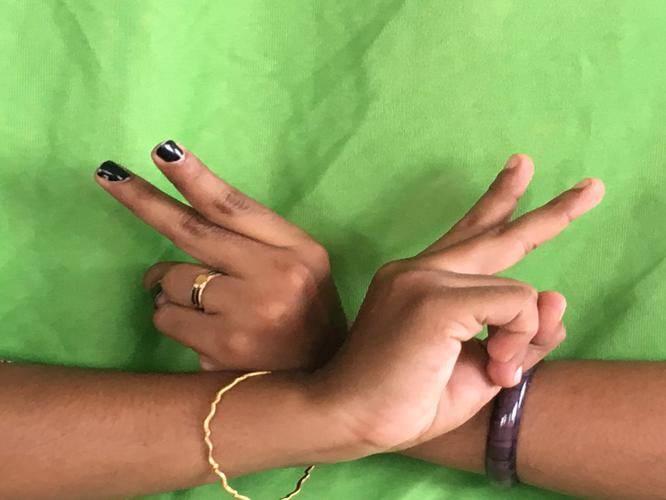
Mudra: Kartariswastika
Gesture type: double_hand